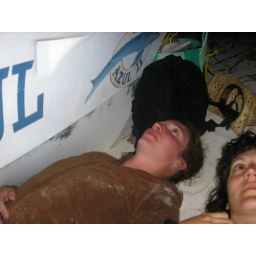
We slept on the beach under a boat